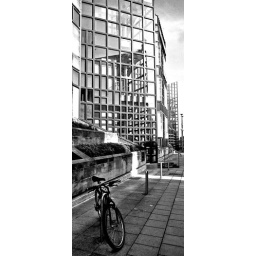
This isn't my bike either, but it's outside the map collection building in Edinburgh.